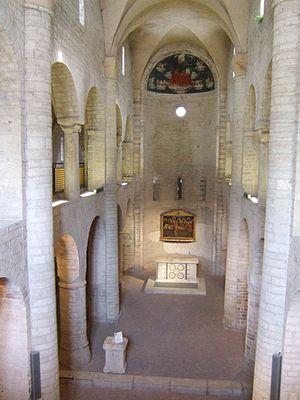
Spolète est une ville d'environ 40 000 habitants située dans la province de Pérouse en Ombrie, dans le centre de l'Italie.